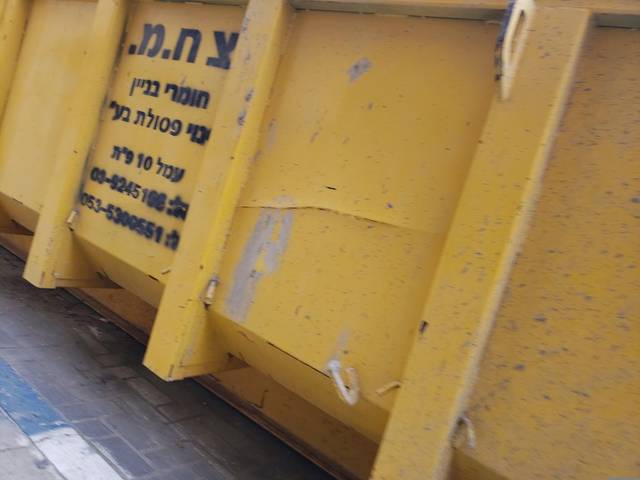
Region: Israel
Coordinates: 32.073, 34.767